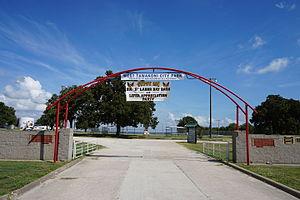
La ville américaine de West Tawakoni est située dans le comté de Hunt, dans l’État du Texas. Lors du recensement de 2010, elle comptait 1 576 habitants.